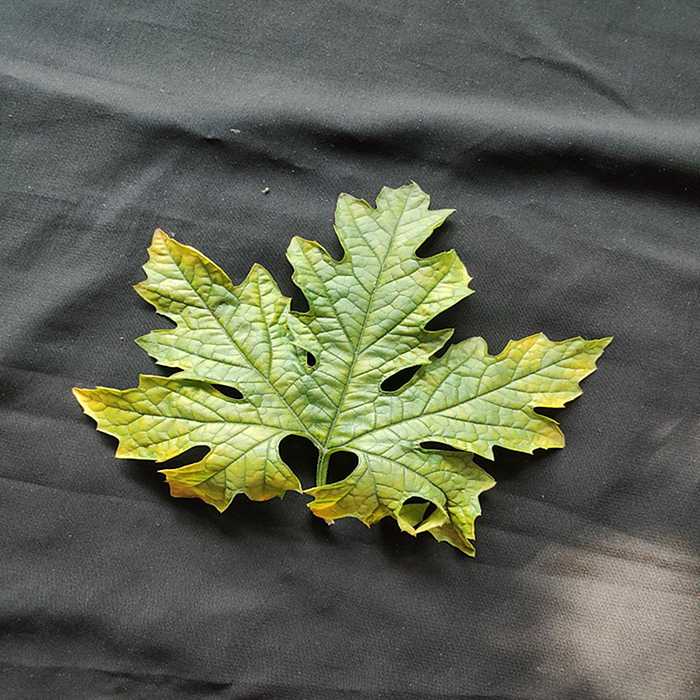
Plant: Bitter Gourd
Label: Mosaic virus